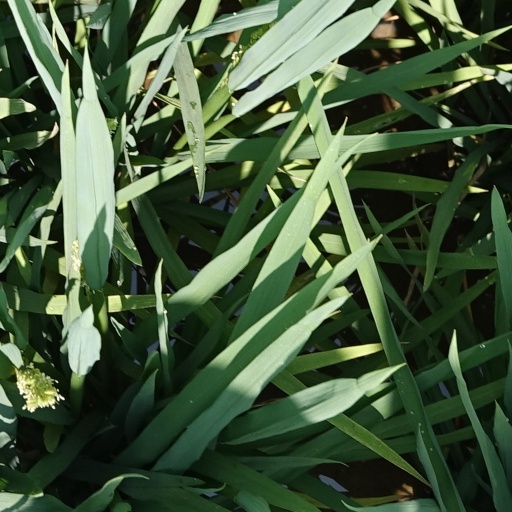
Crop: rice